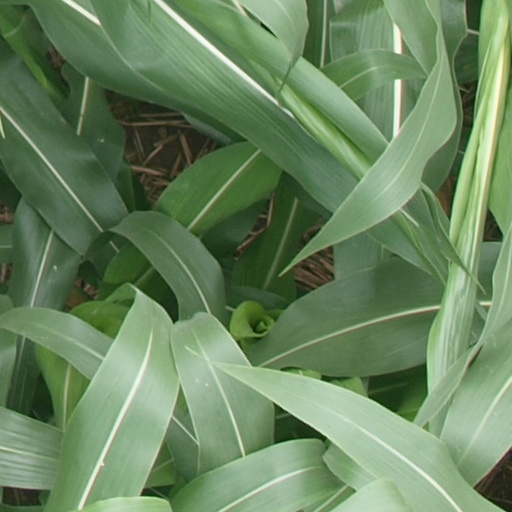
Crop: maize; corn